Surfer hair

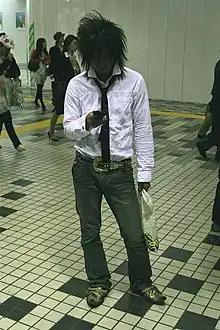
An example of the longer, spiky surfer hair style worn by many Japanese youths

In Japan, the surfer hair style and image became popular in the early 1980s, mostly by those who were not surfers. The style became known as "saafaa", and the more extreme Japanese surfer haircut has been described as being "straight and combed forward with the back cut short". This is still popular amongst many Japanese youths today, with longer, spiky hair.